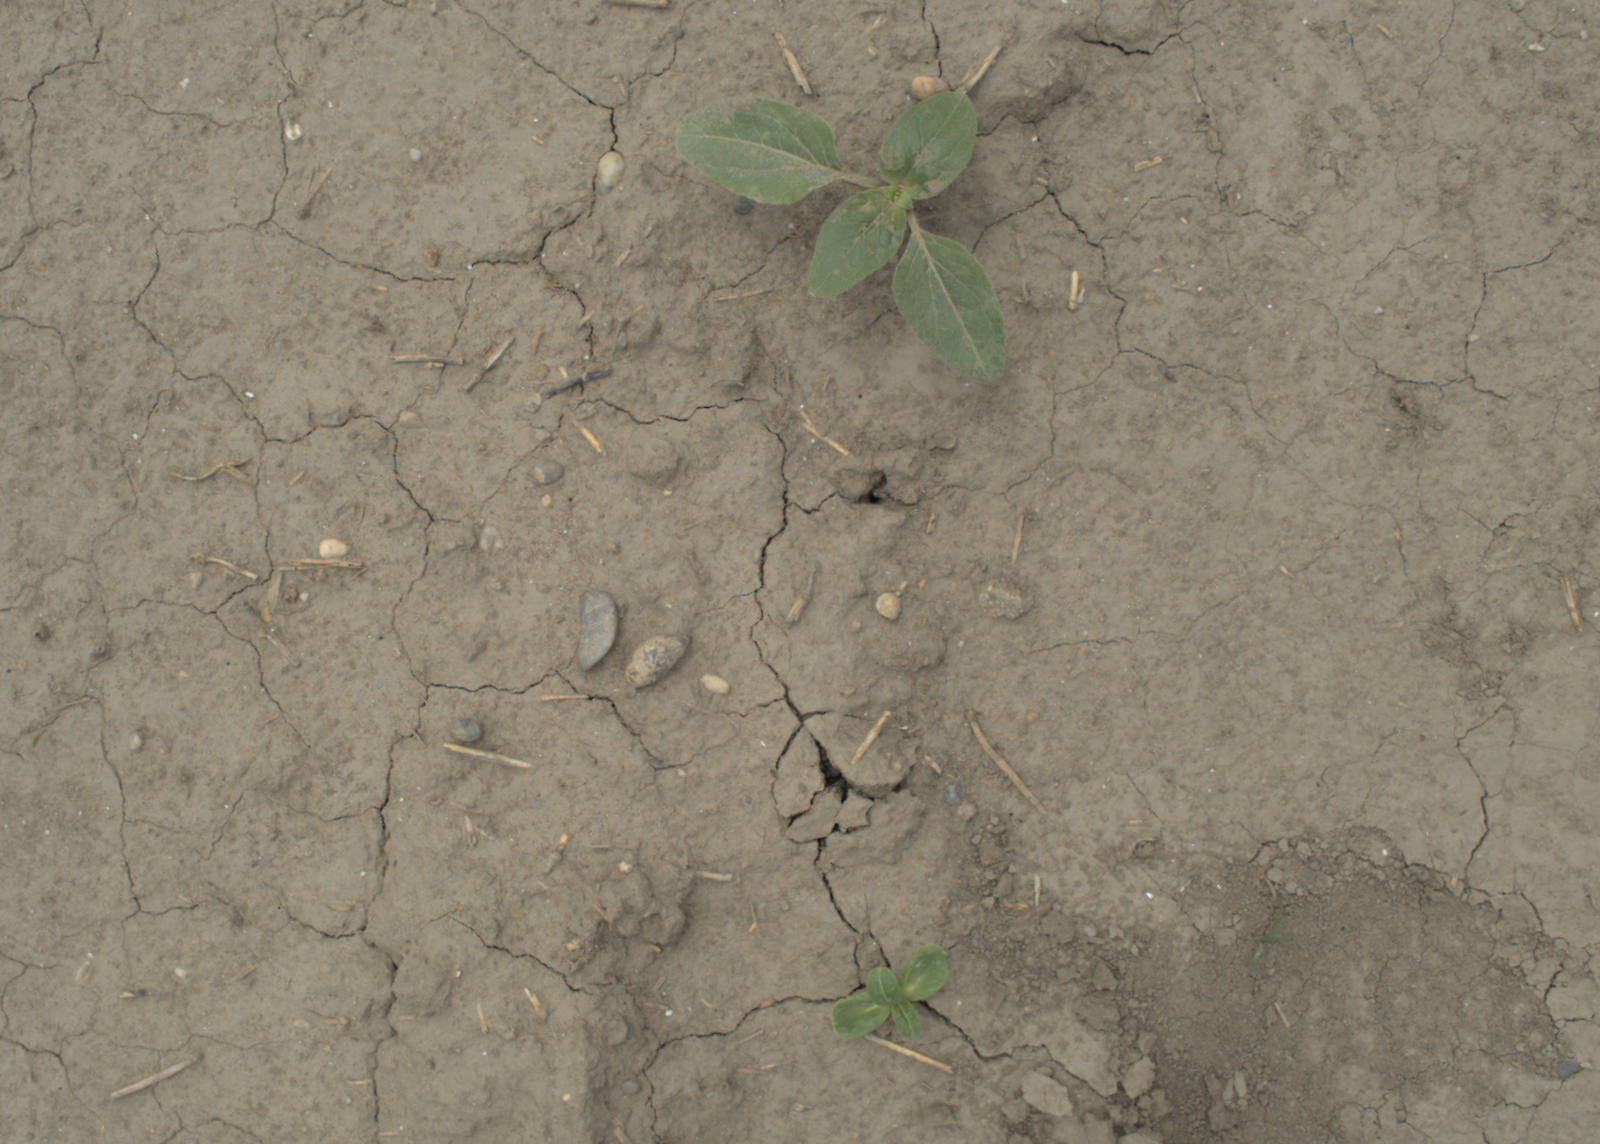
Capture date: 05.07.2021 13:05:44
Weather: cloudy
Wind: medium
Seeding date: 08.06.2021
Plant canopy height (mm): 961